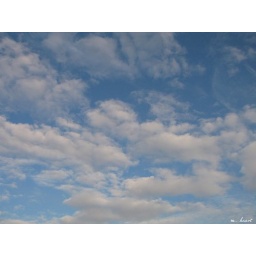
Clouds in a blue sky